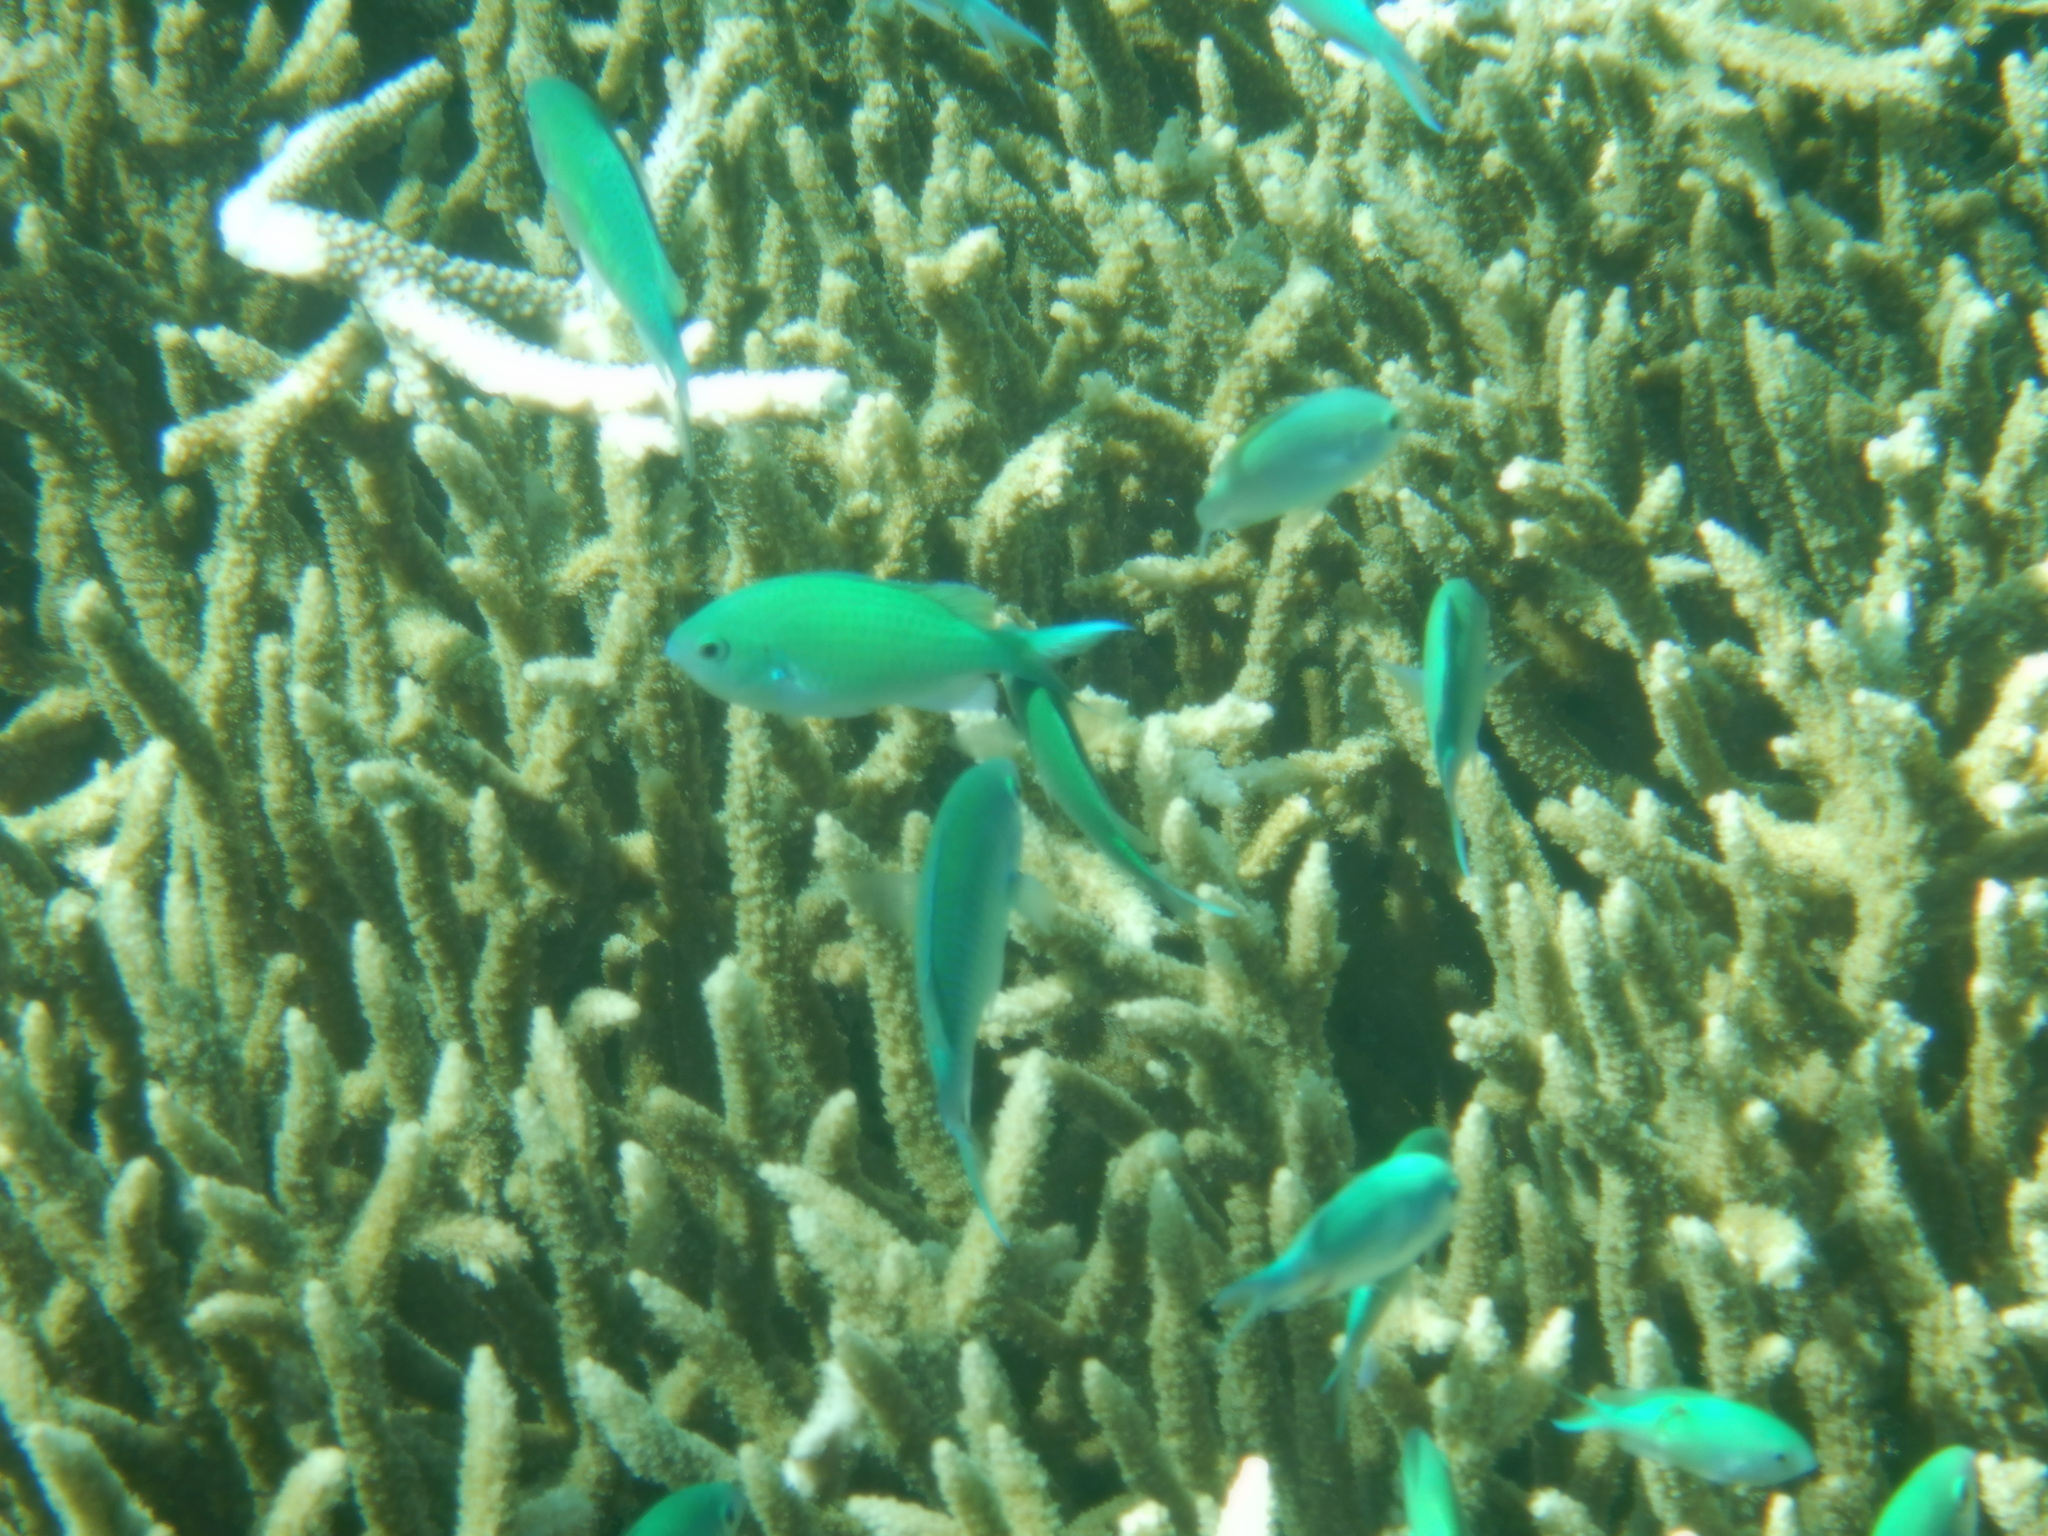
Chromis viridis (Blue-green Chromis)